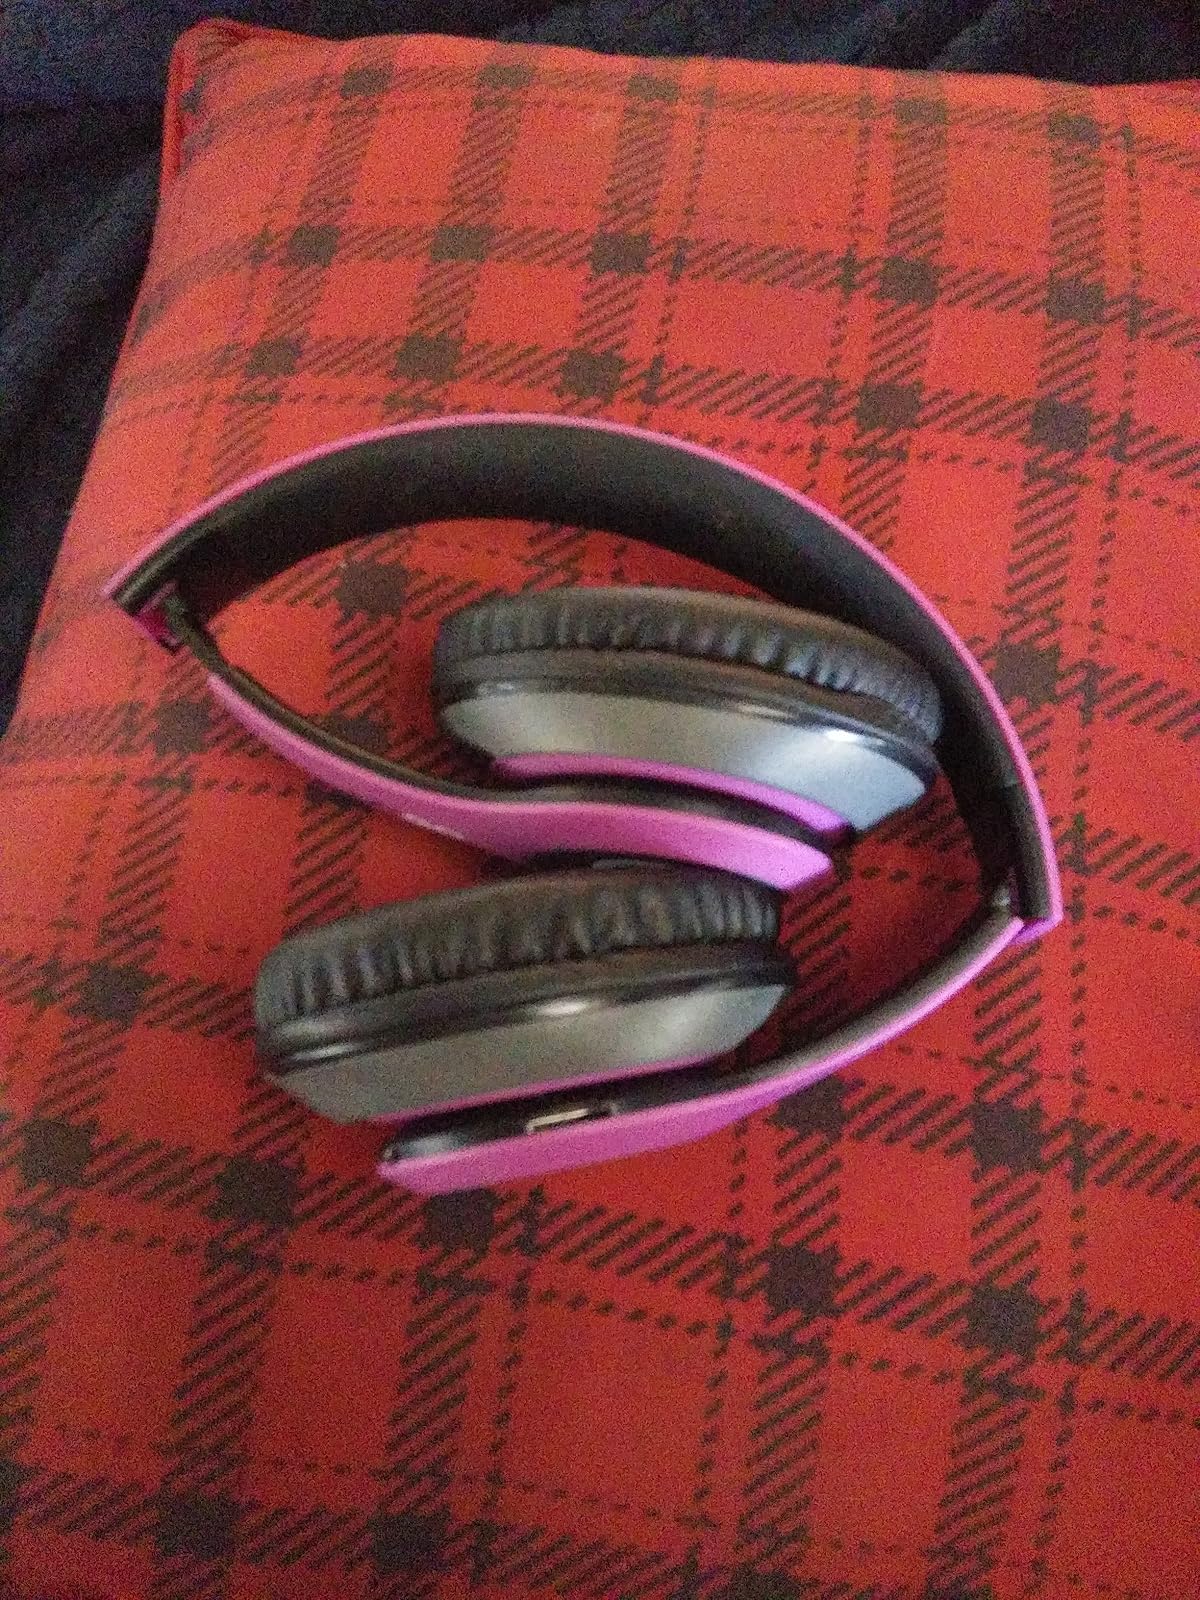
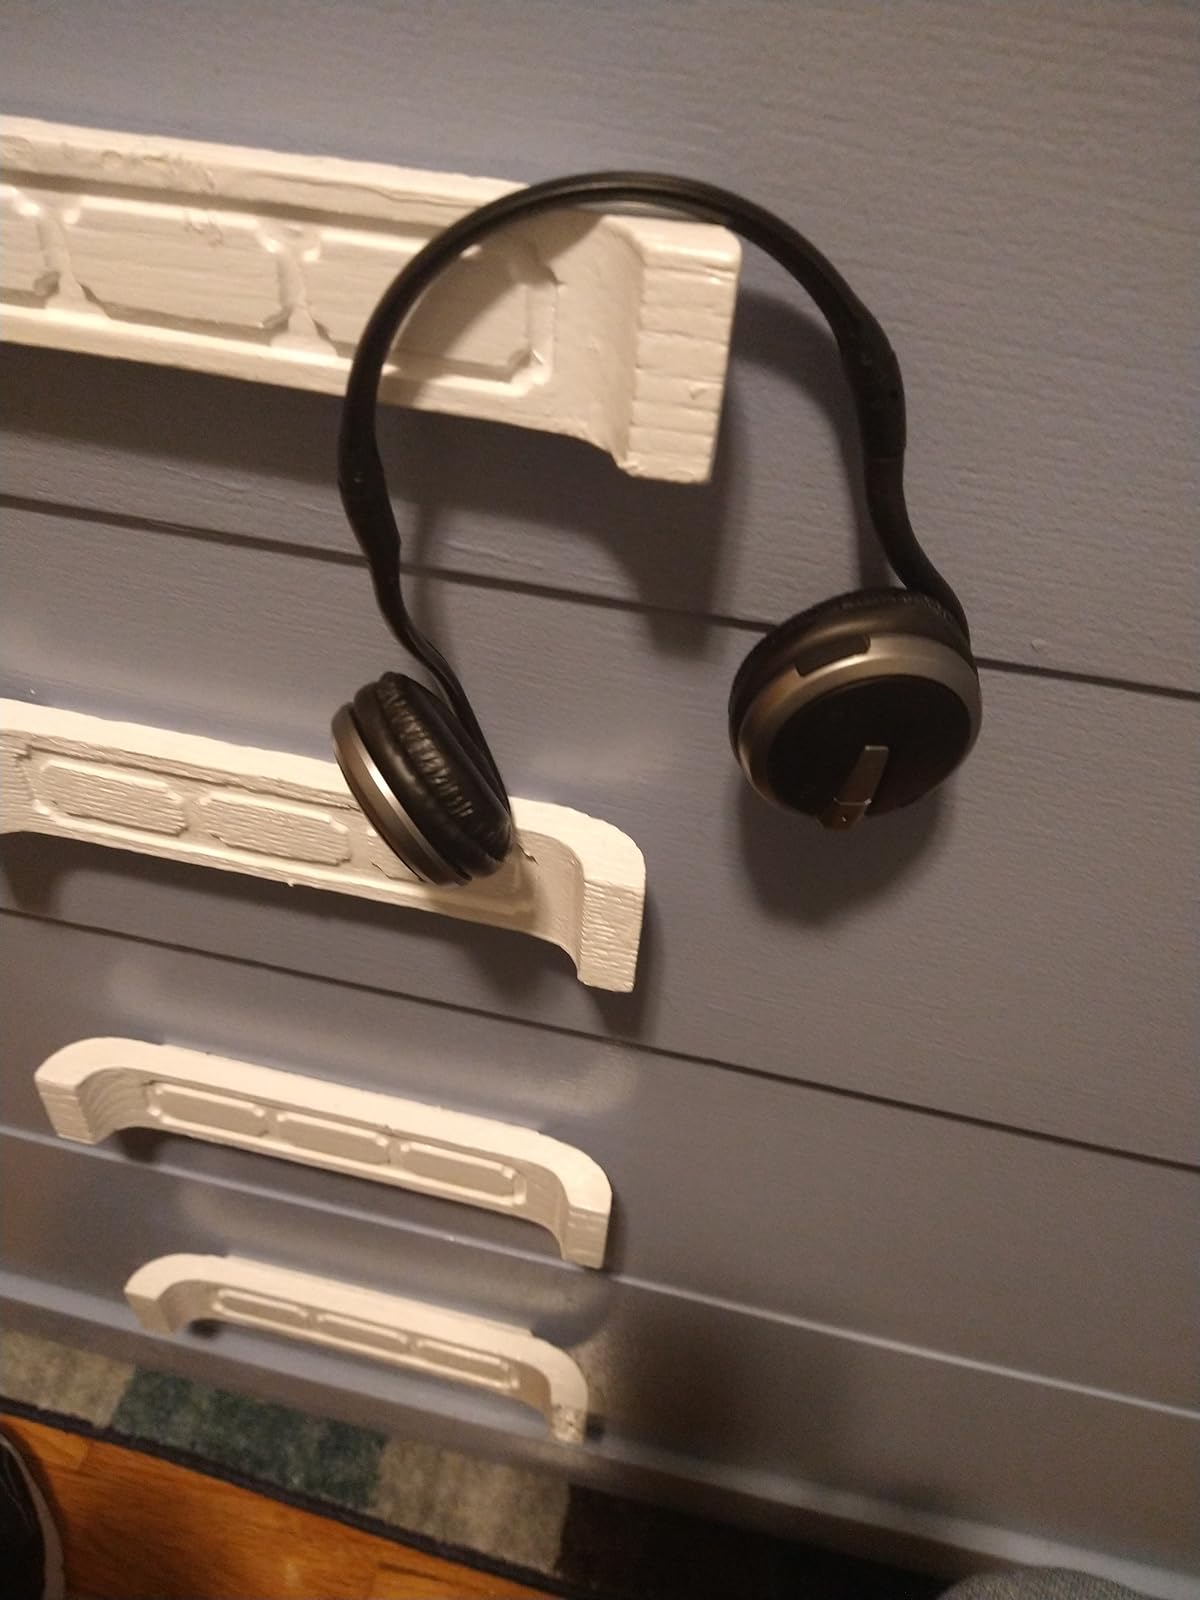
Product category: headphones
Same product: no